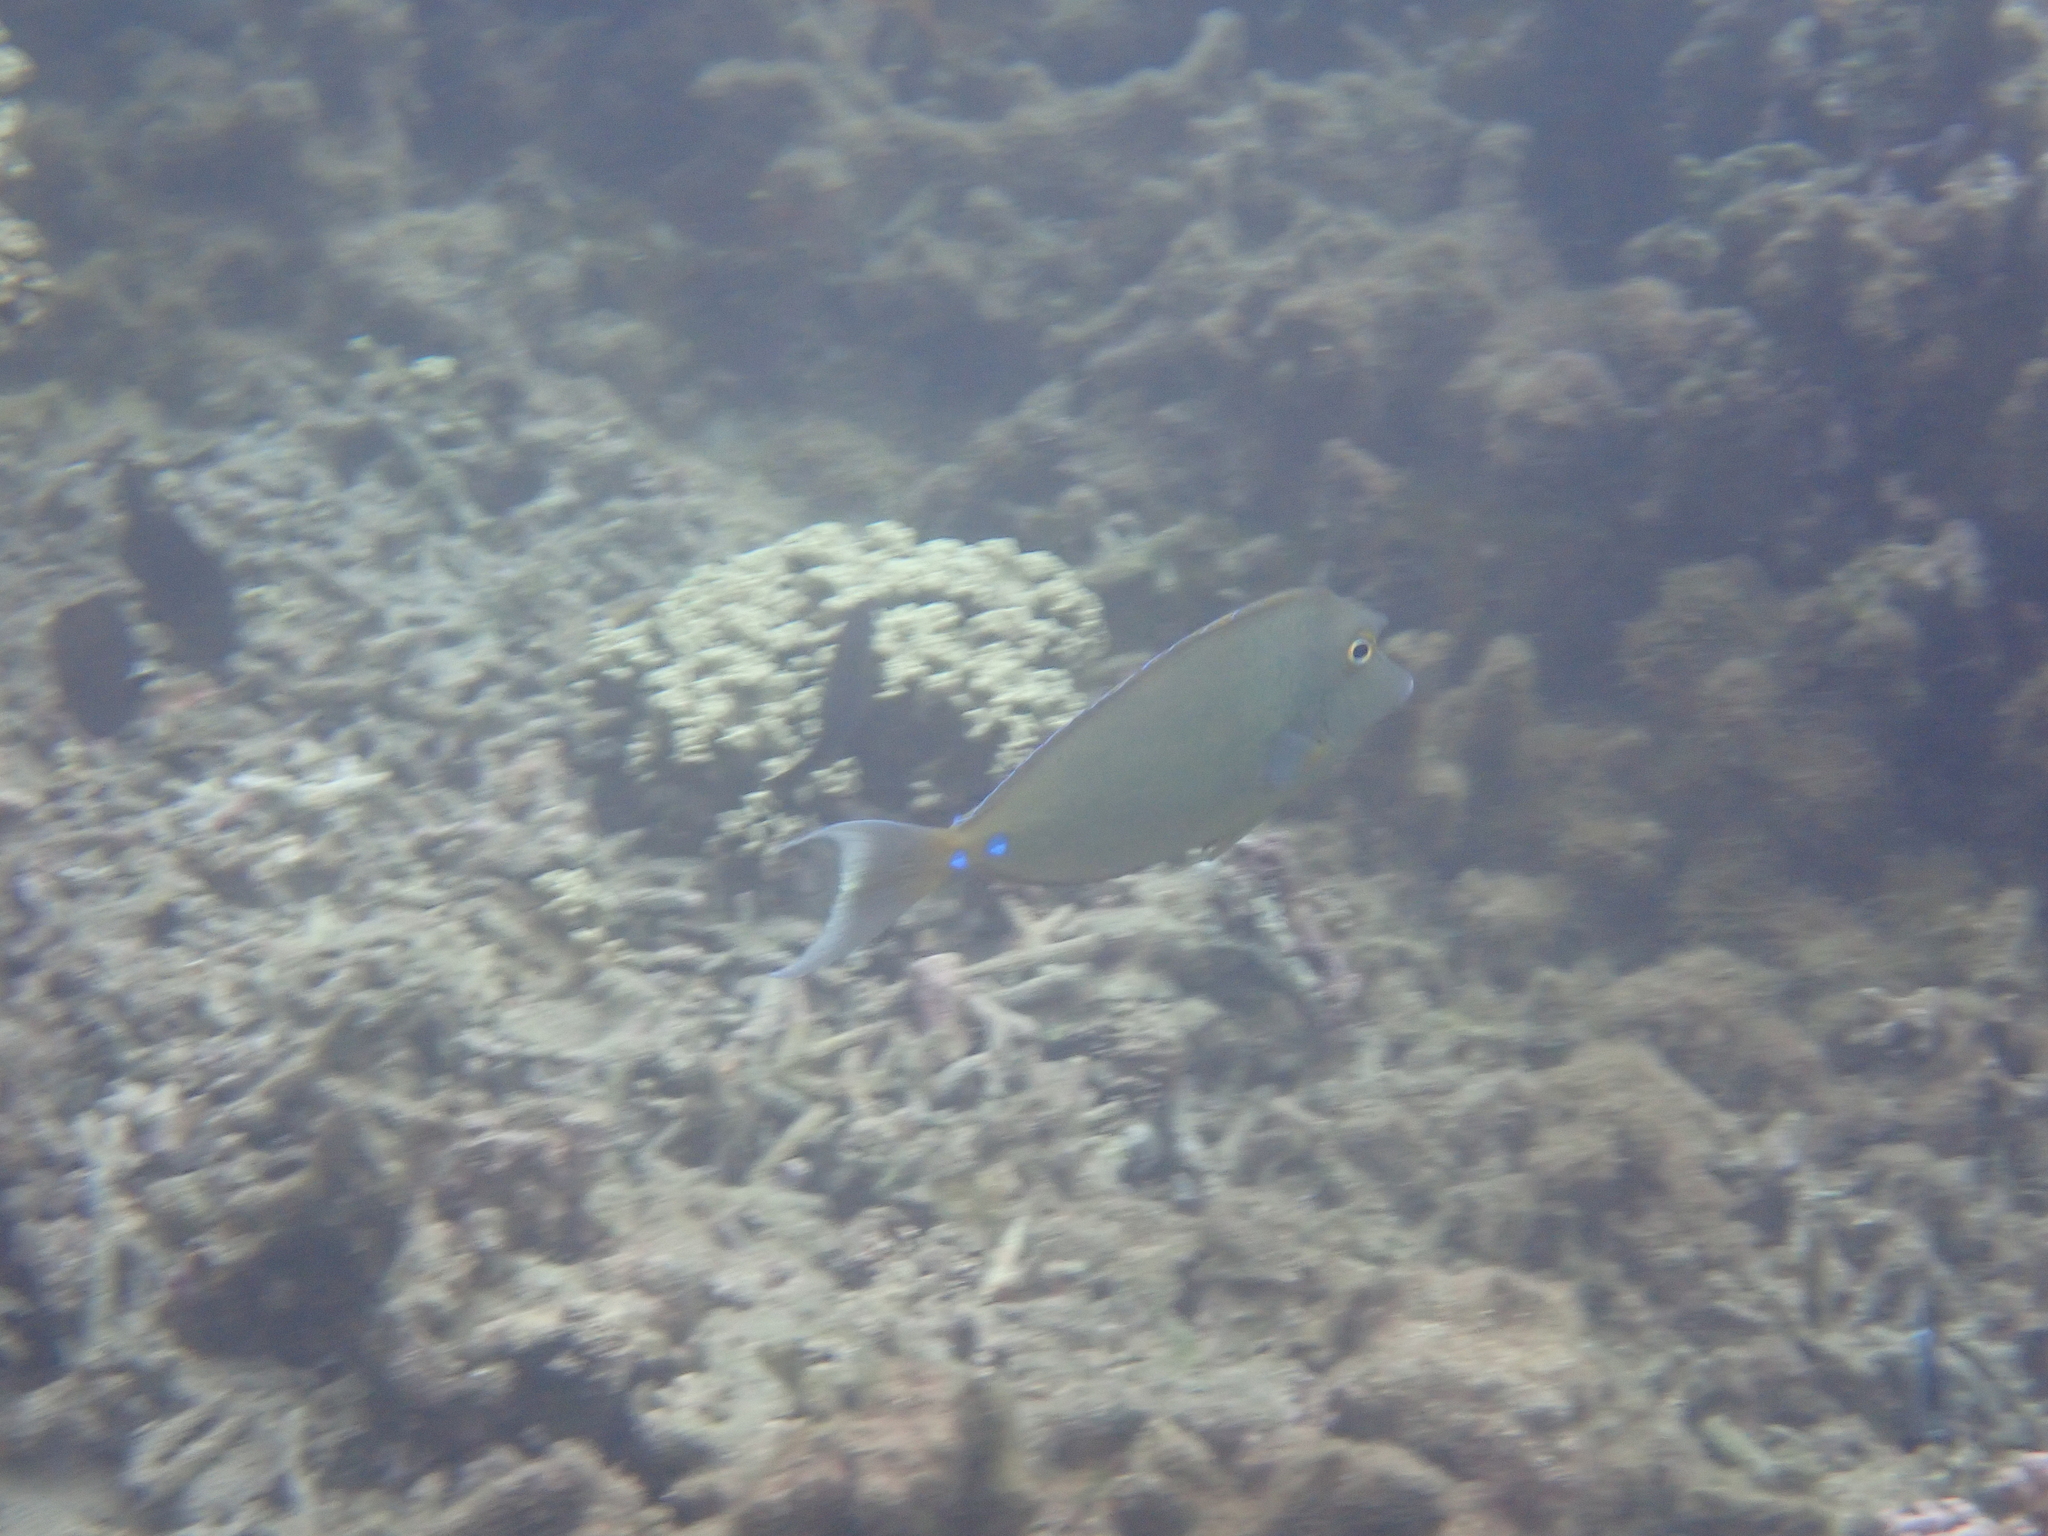
Naso unicornis (Bluespine Unicornfish)